George Ferguson (politician)

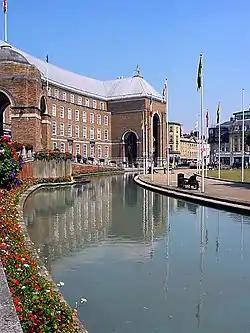
City Hall, College Green

Ferguson was one of the first three Liberal Councillors elected to Bristol City Council, representing Cabot Ward from 1973 to 1979. He stood unsuccessfully for the Liberals in the 1983 and 1987 general elections in Bristol West, coming second on both occasions with 29.4% and 31.3% respectively, after which he ceased any active political involvement.